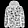
Label: Coat